T.O.P

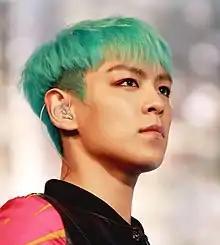
T.O.P performing in 2012

After releasing the band's albums and singles, T.O.P. began working on his solo career. In April 2007, he was featured with fellow BigBang members Taeyang and G-Dragon on singer Lexy's single "Super Fly" for her album "Rush". Later that summer, he appeared as an actor in Red Roc's "Hello" music video. He became the first member of BigBang to venture into acting, starring in the KBS2 drama "I Am Sam," portraying the school's top fighter, Chae Musin. Despite wanting to use his stage name when acting, believing it reflects his professional side more, he is often billed with his real name, with his stage name included in parentheses. He also became a host of MBC's music program "Music Core".